Super Girl (TV series)

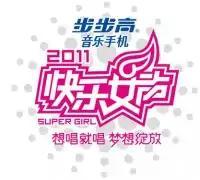
Logo

Super Girl or Super Voice Girls (literally: "Super Female Voice", as it is homonym with "Super girl") was a Chinese singing contest for female contestants, organized by Hunan Satellite Television between 2004 and 2006. The show's official name was Mengniu Yoghurt Super Girl Contest until 2009; later it was known as BBK Music Phone Super Girl Contest, after the company that sponsored the series. It was generally described as the unofficial mainland Chinese version of the global television franchise "Pop Idol" (2001) and became one of the most popular entertainment shows in the country. Despite "Super Girl"'s major popularity and success, the show was heavily criticised by Liu Zhongde, a member of the Chinese People's Political Consultative Conference. He essentially claimed "Super Girl" was poison for the youth.